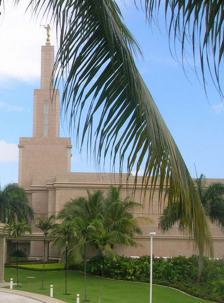
Building: Santo Domingo Dominican Republic Temple
Country: Dominican Republic
Year built: 2000
Santo Domingo Dominican Republic Temple Number 99 Dedication September 17, 2000, by Gordon B. Hinckley Site 6.42 acres (2.60 ha) Floor area 67,000 sq ft (6,200 m 2 ) Official website • News & images Church chronology ← Birmingham Alabama Temple Santo Domingo Dominican Republic Temple → Boston Massachusetts Temple Additional information Announced November 16, 1993, by Gordon B. Hinckley Groundbreaking August 18, 1996, by Richard G. Scott Open house August 26 – September 9, 2000 Current president Leonardo Caonabo Dominguez Joa Designed by Scott Partnership and Church A&E Services Location Santo Domingo , Dominican Republic Geographic coordinates 18°27′59.64120″N 69°55′1.718399″W / 18.4665670000°N 69.91714399972°W / 18.4665670000; -69.91714399972 Exterior finish Regina white granite Temple design Classic modern, single-spire design Baptistries 1 Ordinance rooms 2 (stationary) Sealing rooms 2 Clothing rental Yes ( edit ) The Santo Domingo Dominican Republic Temple is the 99th operating temple of the Church of Jesus Christ of Latter-day Saints (LDS Church). It was the first temple to be built in the church's Caribbean area . Santo Domingo is the Dominican Republic 's capital city. Founded in 1496, it is the oldest European settlement existing in the New World. In 1978 the Dominican Republic was opened to Mormon missionaries . By 1986, membership had grown to eleven thousand and in 1998, LDS Church membership reached sixty thousand. Before the temple was built in the Dominican Republic, members of the church traveled to Peru , Guatemala , or the U.S. state of Florida to attend a temple. The temple was announced on December 4, 1993. On August 18, 1996, Richard G. Scott of the Quorum of the Twelve presided over the groundbreaking, marking the beginning of construction. When construction was completed, a public open house was held from August 26 to September 9, 2000, attracting nearly forty thousand people. Over ten thousand church members from the Dominican Republic and their neighbors from Haiti , Puerto Rico , and other islands witnessed the dedication of the temple on September 17, 2000 by LDS Church president Gordon B. Hinckley . The Santo Domingo Dominican Republic Temple is located in the western part of the city. It is built on a rise that has kept it dry when other parts of the city were flooded. The site is adorned with trees and overlooks the Caribbean Sea . It has a total of 67,000 square feet (6,200 m 2 ), four ordinance rooms , and four sealing rooms. Temple district The temple supports church members in most of the Caribbean.  As of April 2020, the temple district comprises the 27 stakes and 14 districts headquartered in the Dominican Republic, Puerto Rico , Trinidad and Tobago , Barbados , Cuba , Aruba , Saint Vincent and the Grenadines , and Guadeloupe . Church units in Haiti , The Bahamas , and Jamaica are assigned to temples in Port-au-Prince , Florida , or Panama , although church members may attend any temple in the world. Services Workers at this temple are able to provide services in the following languages commonly spoken in the temple district: Dutch English French Haitian Creole Spanish As most workers at this temple are Spanish-speaking Dominicans, patrons requiring services in a language other than Spanish would be well-advised to notify the temple before arriving. Adjacent to the temple is a hostel operated by the church. Its intent is to provide overnight accommodations to patrons who cannot return to their homes the same day they attend the temple. A kitchen and dining area are available for the use by patrons, but the hostel does not include a cafeteria (though restaurants and grocery stores are within walking distance). Controversy In 2012, a researcher revealed that Anne Frank had been baptized for the dead in the Santo Domingo Dominican Republic Temple, in violation of a 1995 agreement between the church and Jewish groups that the church would no longer posthumously baptize Holocaust victims. In response, the church stated that the member that submitted the name for baptism would lose their submission privileges and that other disciplinary action would be considered. See also LDS Church portal Santiago Santo Domingo Port-au-Prince San Juan Central America Temples United States Temples Temples in the Caribbean ( edit ) = Operating = Under construction = Announced = Temporarily Closed Comparison of temples of The Church of Jesus Christ of Latter-day Saints List of temples of The Church of Jesus Christ of Latter-day Saints List of temples of The Church of Jesus Christ of Latter-day Saints by geographic region Temple architecture (Latter-day Saints) The Church of Jesus Christ of Latter-day Saints in the Dominican Republic Notes